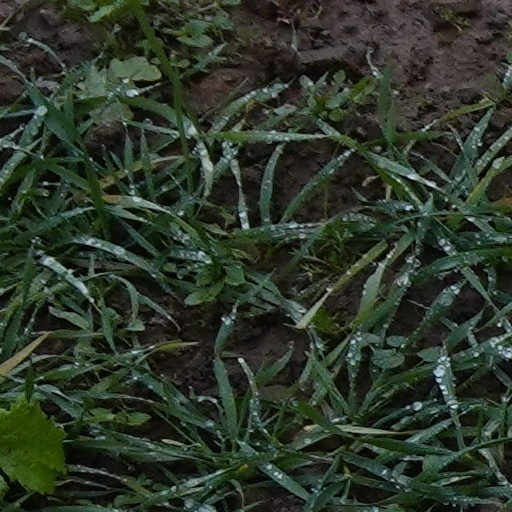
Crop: wheat